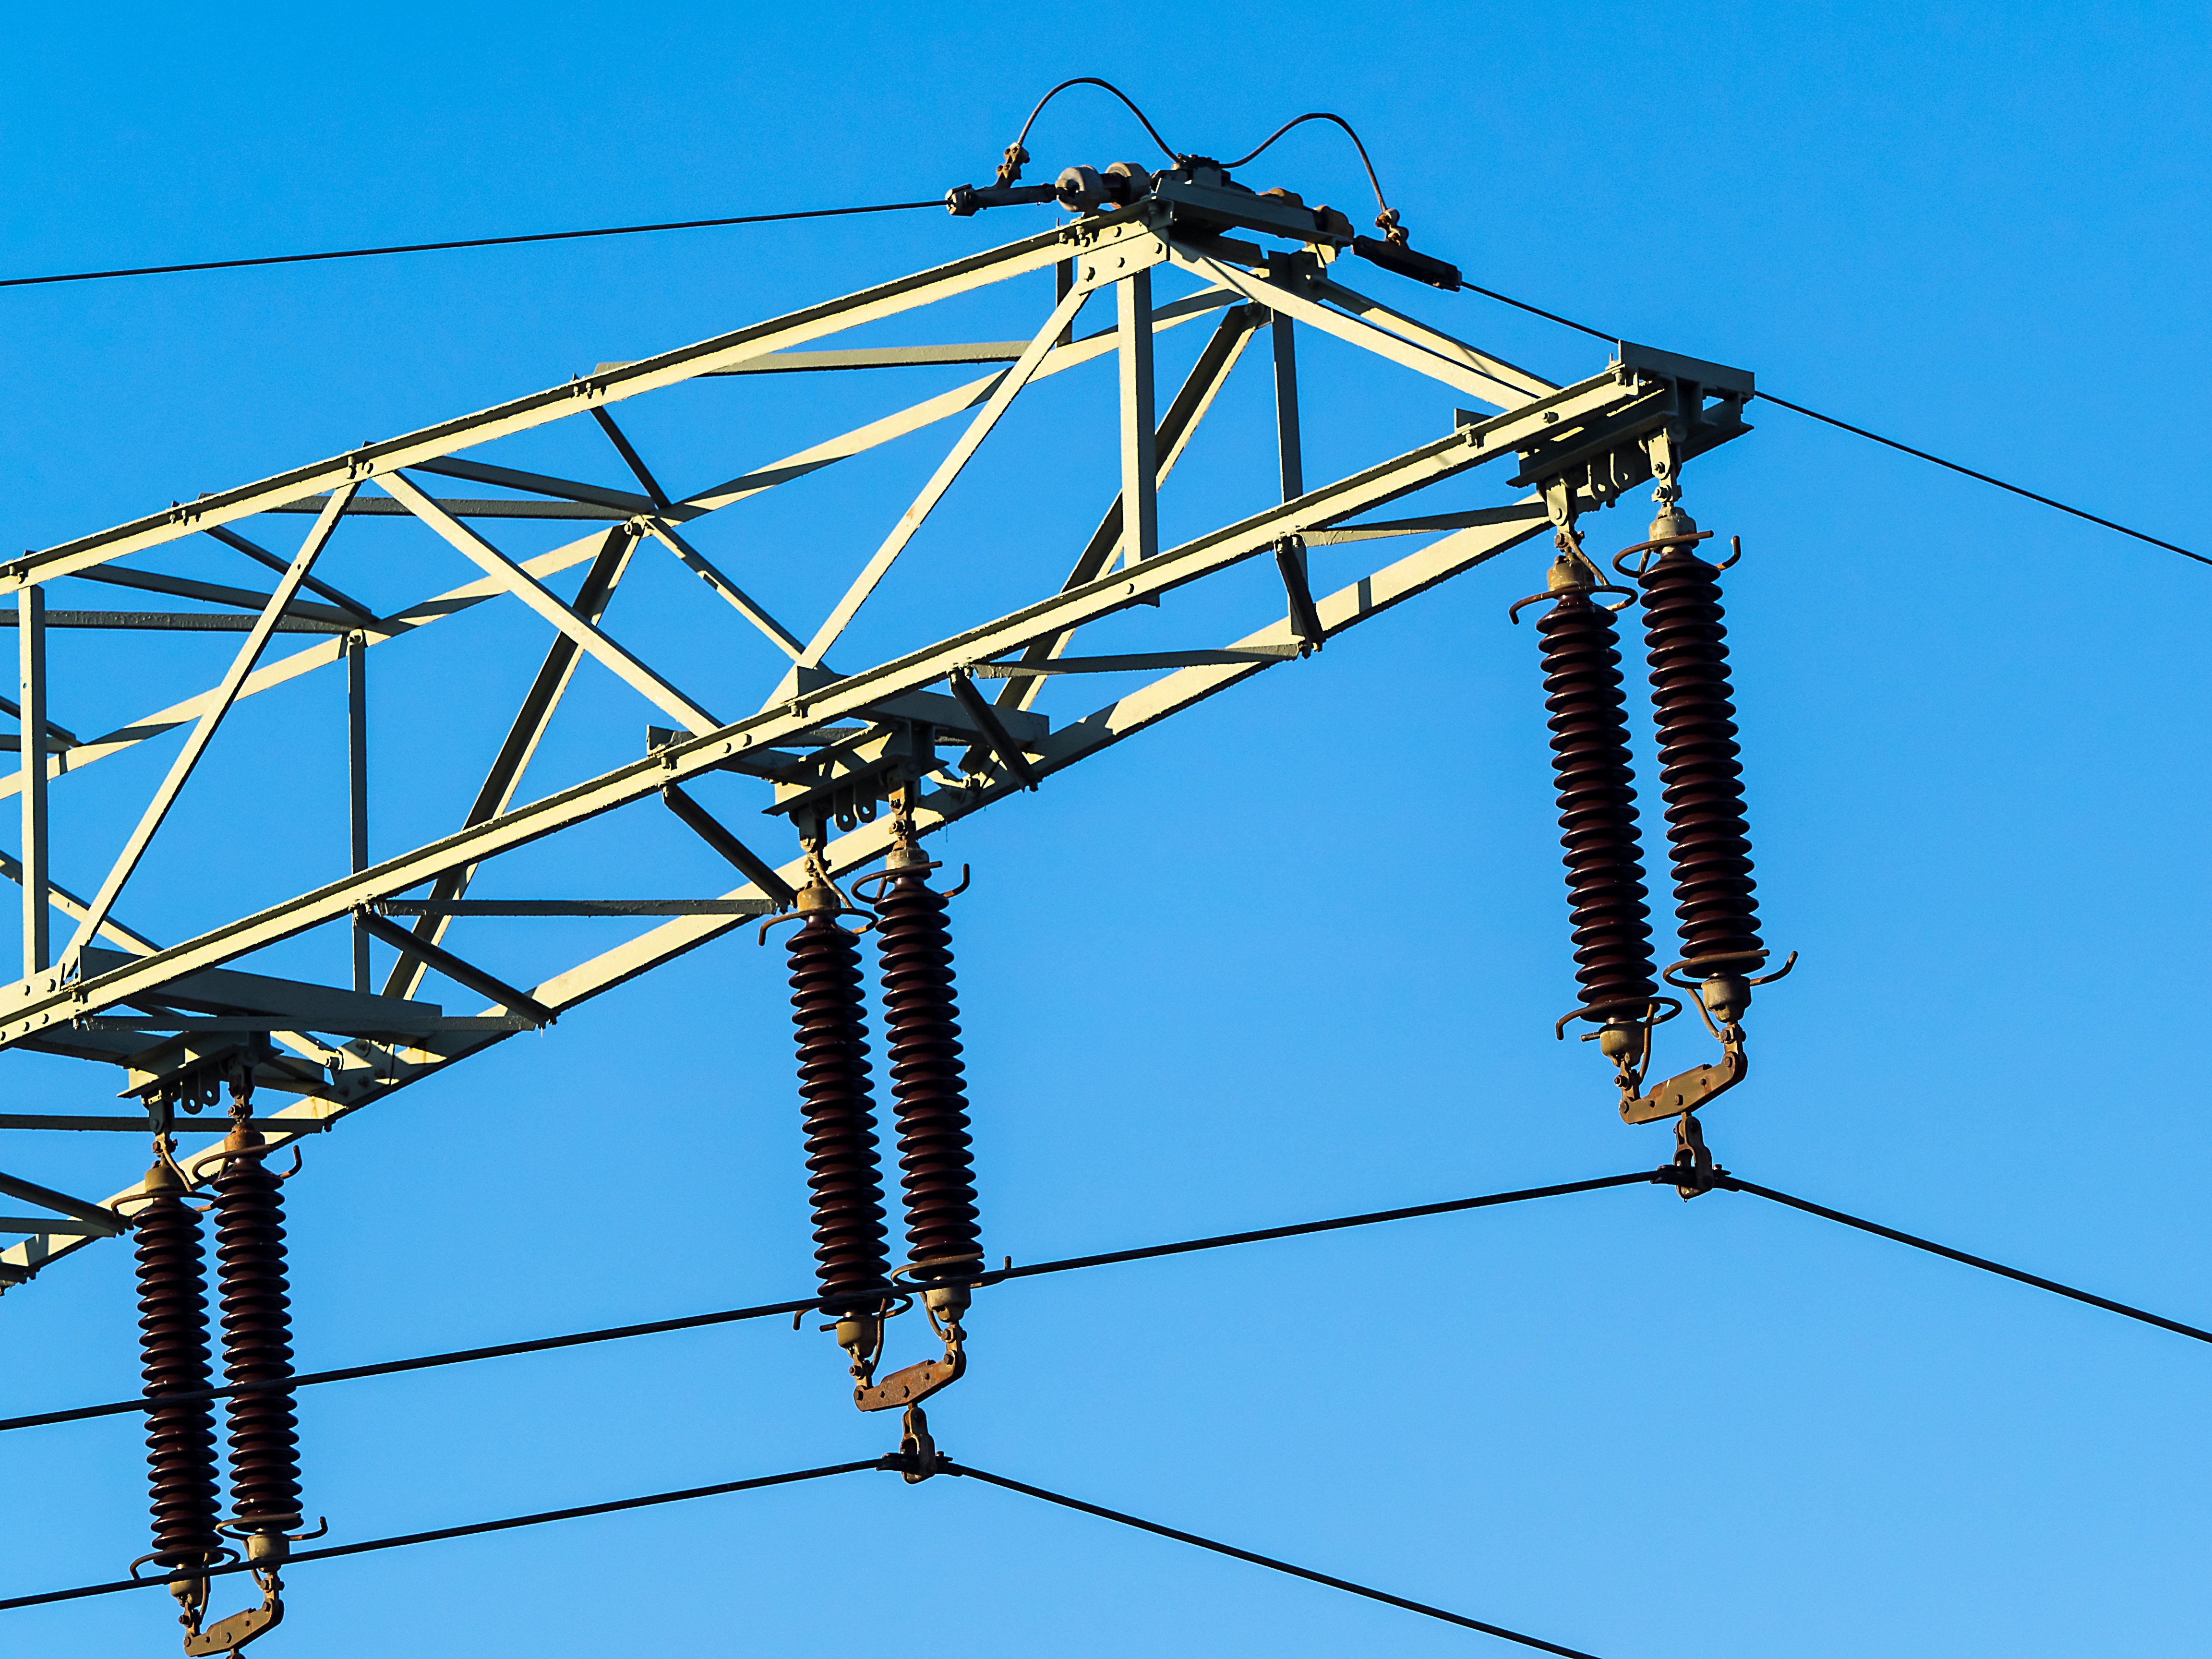
sky, cable, line, tower, power line, mast, blue, electricity, energy, current, strommast, power supply, transmission tower, electrical supply, electronics accessory, overhead power line, public utility